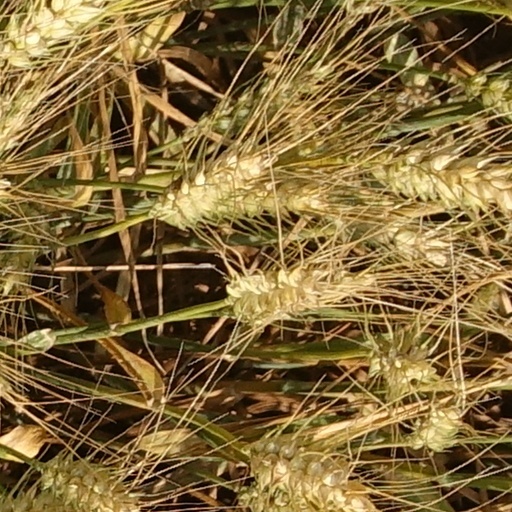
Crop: wheat